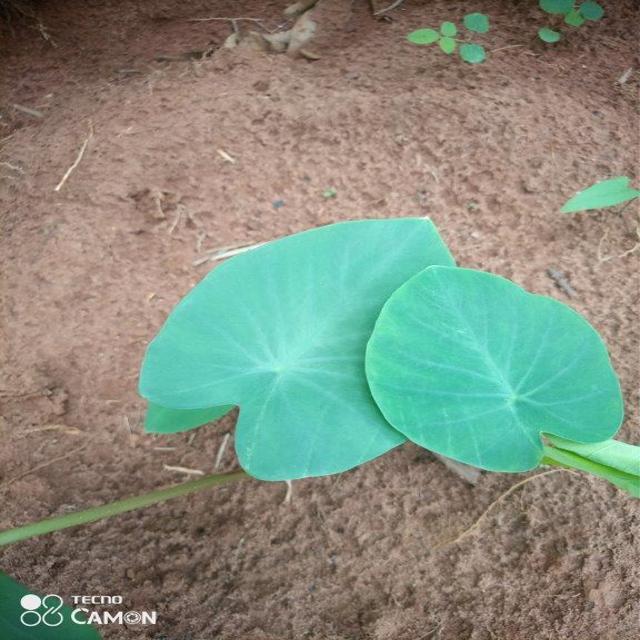
Label: Healthy